Rupert Everett

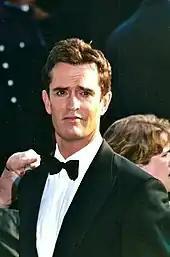
Everett at the 2004 Cannes Film Festival

In 1989, Everett moved to Paris, writing a novel, "Hello, Darling, Are You Working?", and coming out as gay, a disclosure which he has said may well have damaged his career. Returning to the public eye in "The Comfort of Strangers" (1990), several films of variable success followed. The Italian comics character Dylan Dog, created by Tiziano Sclavi in 1986, is graphically inspired by him. Everett, in turn, appeared in "Cemetery Man" (1994), an adaptation of Sclavi's novel "Dellamorte Dellamore". In 1995 Everett published a second novel, "The Hairdressers of St. Tropez".